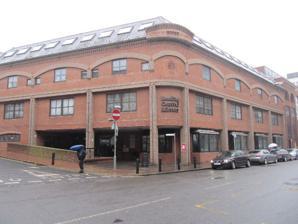
Building: Reading Central Library
Country: United Kingdom
Year built: 1985
Public library in Berkshire, UK Reading Central Library Reading Central Library 51°27′18″N 0°58′4.8″W / 51.45500°N 0.968000°W / 51.45500; -0.968000 Location Reading , Berkshire , UK Type Public Branch of Reading Borough Libraries Collection Size 100,000+ Other information Website readinglibraries .org .uk Reading Central Library is a public library in the town of Reading , in the English county of Berkshire . History From 1882, the main library was in Reading Town Hall . However, as early as World War I complaints were being made there was insufficient space for books and readers. It was only in 1982 that plans started being laid for a new central library in Reading, and building starting in 1984. This new building was opened in 1985. The central library is in the heart of Reading on Abbey Square on the corner of the King's Road, on the former site of the Reading Abbey stables where the horses of medieval churchmen, nobility and royalty were stabled. It is also very near the old Abbey gateway, where Jane Austen went to school, and which is the ancestor of the current Abbey School . Reading Central Library is a four-storey red brick building based on traditional Reading brick designs. The Holy Brook runs underneath the Library and it is near The Oracle to the south west and to the north lies the beautiful Forbury Gardens . The Central Library contains over 100,000 books including a children's library, a large selection of fiction and non fiction books, and free Internet terminals provided as part of The People's Network. It also provides loans of CDs, DVDs, and videos for which there is a small charge and also has a large collection of vocal and drama sets on the second floor. The Third floor contains the Reading Local Studies Library which has large collections of books, photographs, maps and newspapers relating to the history of Reading and Berkshire , as well as a family history section. Special collections include books and letters by local author Mary Russell Mitford and local MP, judge and author Thomas Noon Talfourd . Books in the library are generally ordered by Dewey Decimal Classification , though the Local Studies collection has its own library classification system. The online library catalogue which includes a selection of digitised local Studies photographs can be found on the library website. It is run by a team of qualified librarians with the support of library assistants with the aim of providing good library services to the people of Reading. External links Reading Libraries website References